Mujib coat

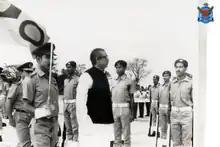
Sheikh Mujibur Rahman wearing a Mujib coat

The Mujib coat is a transformation of the Nehru jacket, which used to wear by Jawaharlal Nehru, the prime minister of India from 1947 to 1964. It is claimed by many that the coat worn by Sheikh Mujibur, known as the Mujib Coat, had six buttons which concurred with the Six-point charter of 1966. However, sources close to Rahman and senior Awami League leaders claimed that there was no relation between Mujib Coat and Six-point charter. When Sheikh Mujib started to wear this coat is not well-established, but it is alleged that he wore it when the Awami League was founded in 1949. Kamal Hossain, who was Rahman's lawyer in the Agartala Conspiracy Case, and a very close political aide, stated that Rahman started to wear this distinctively designed coat from 1968 onwards.